Viking: Battle for Asgard

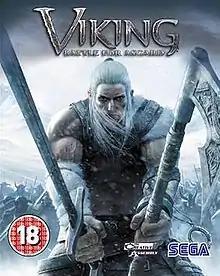
European cover art

Viking: Battle for Asgard is a 2008 action adventure game developed by Creative Assembly and published by Sega for Playstation 3, Microsoft Windows and Xbox 360. Centered around Norse mythology, the game sees the player controlling Skarin, A viking and Freya's chosen champion, against the forces of the Goddess of Death Hel.